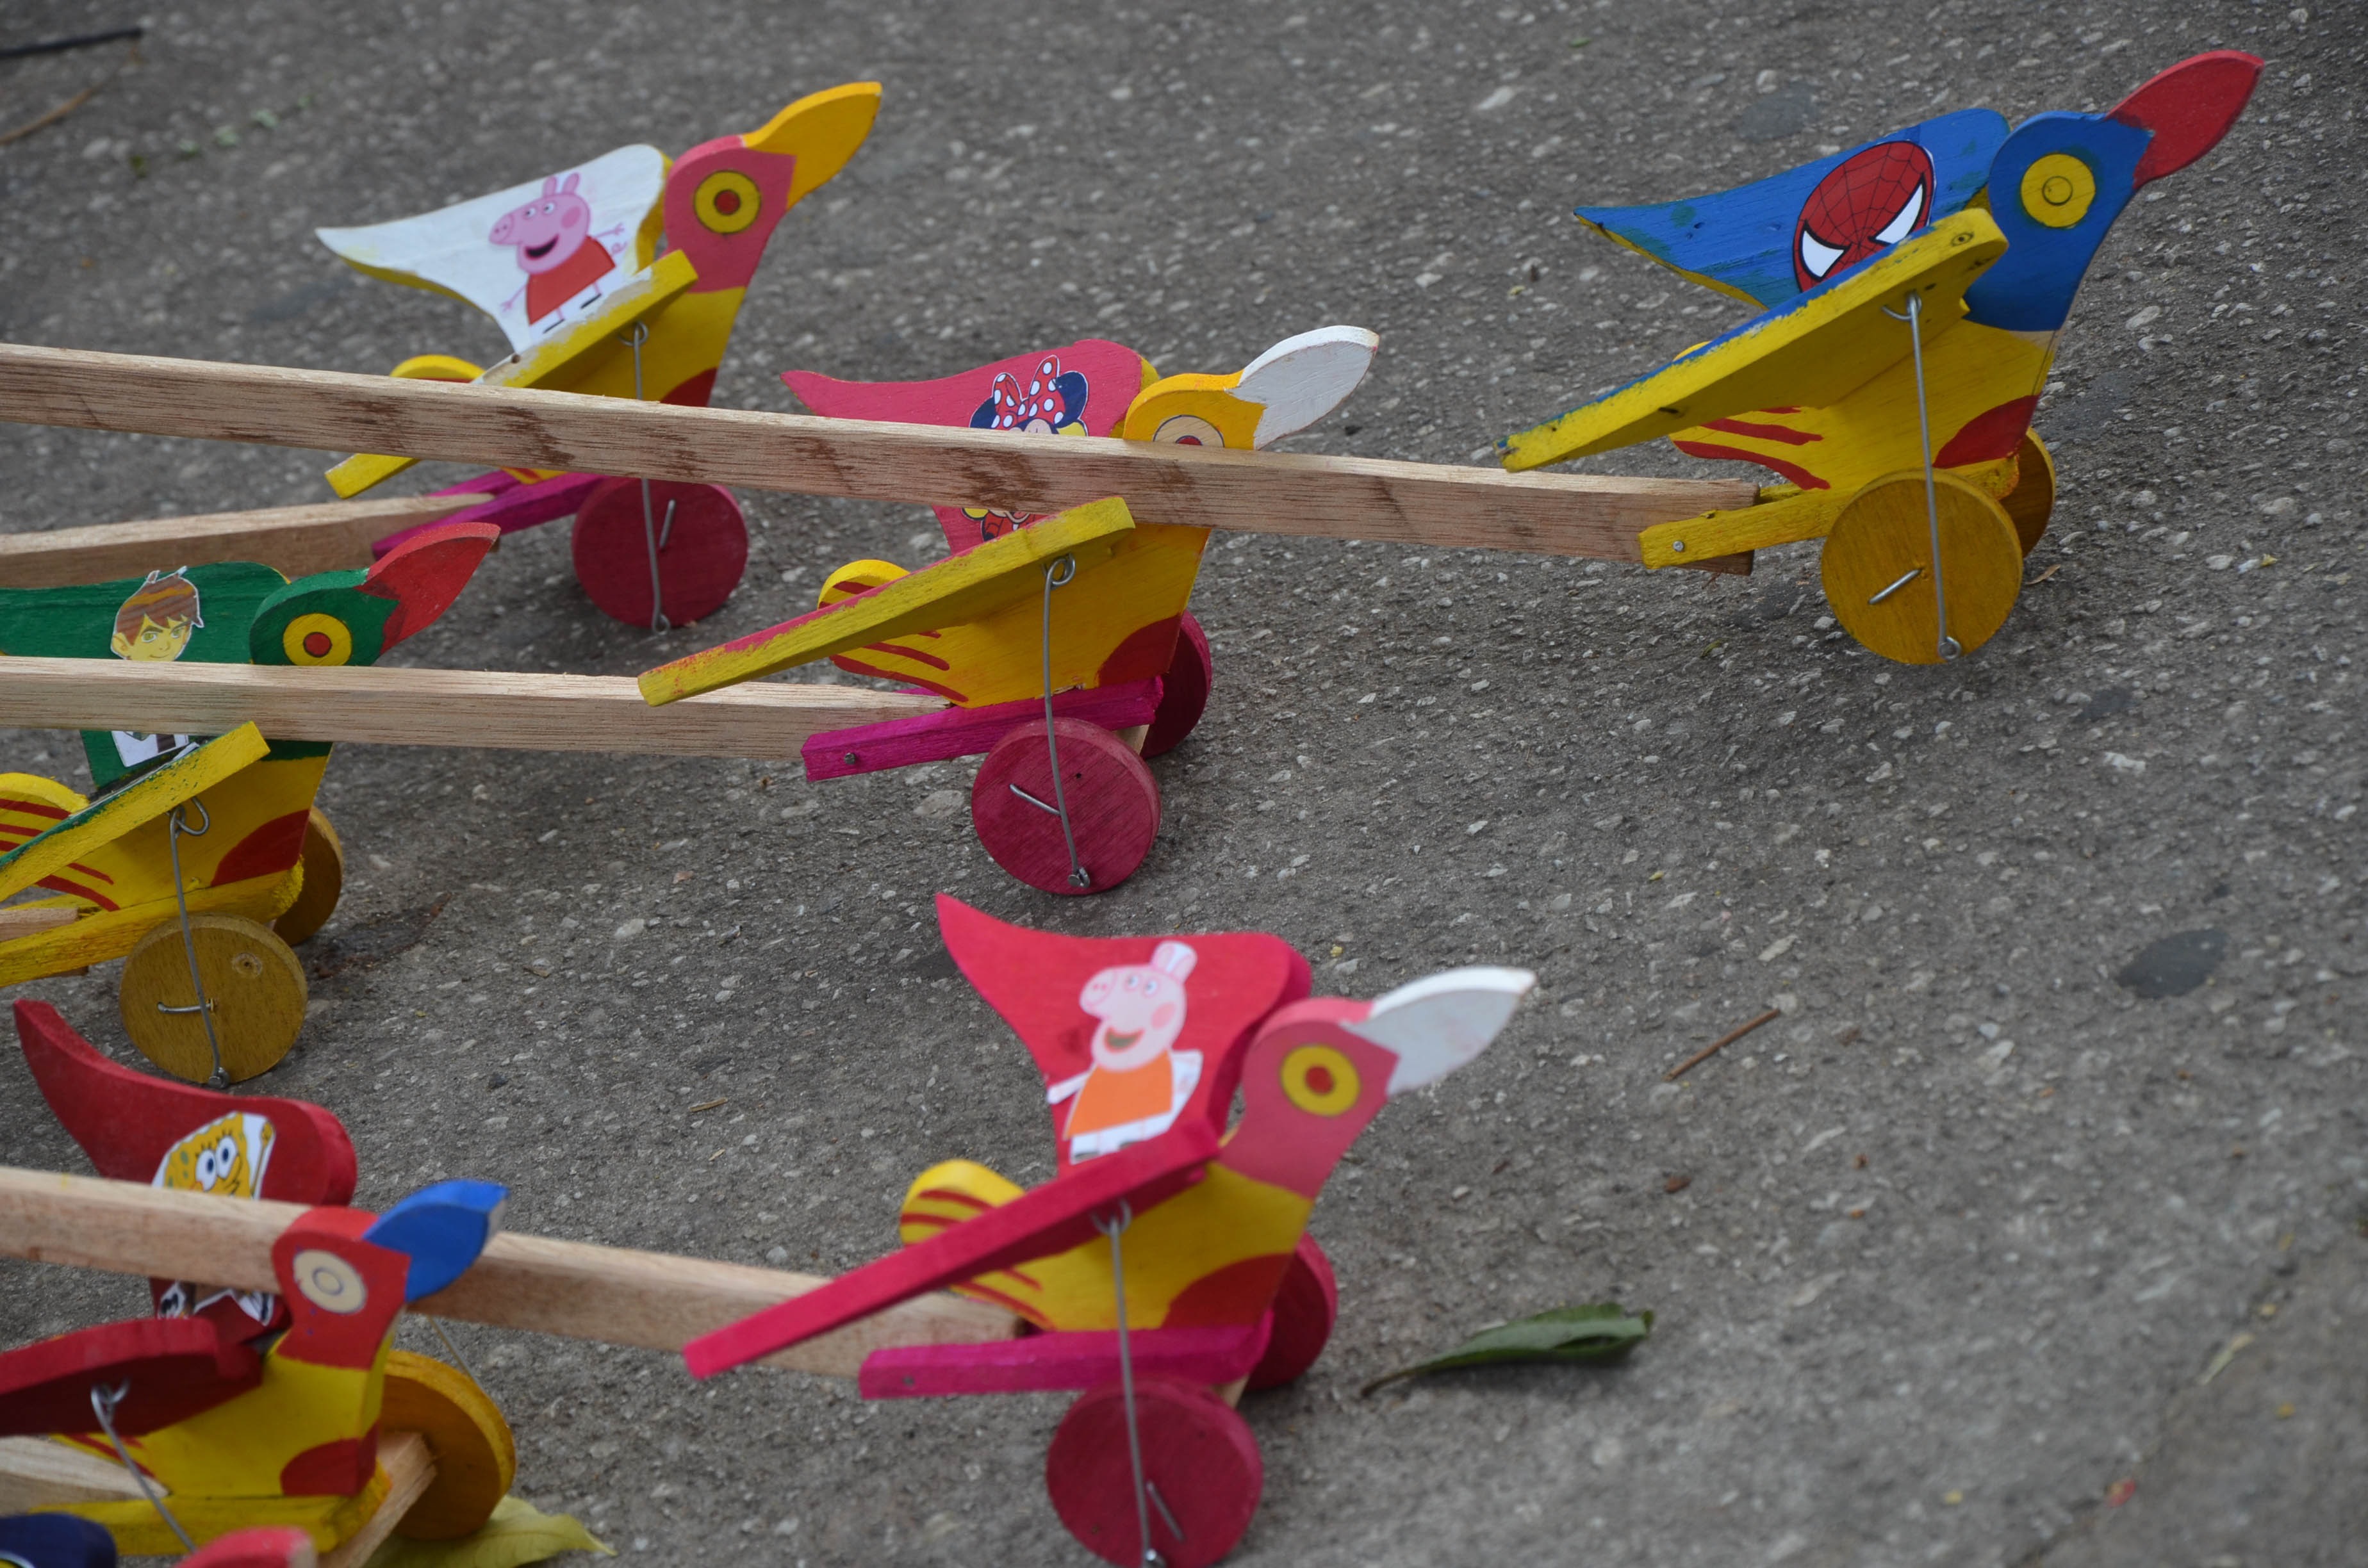
bird, wing, play, airplane, aircraft, vehicle, child, colorful, toy, baker, handmade, para, model aircraft, of wood, c rio, premitive, radio controlled aircraft